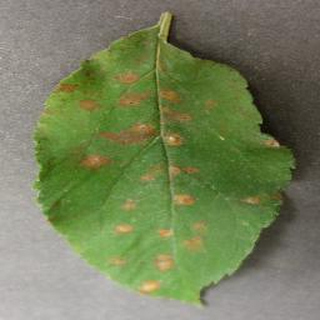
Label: apple_cedar_apple_rust